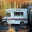
Label: ambulance